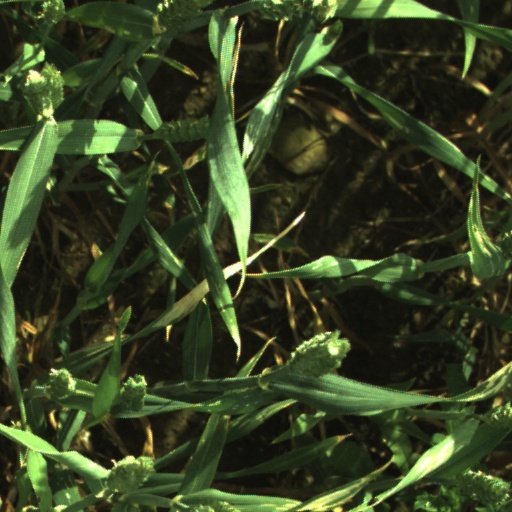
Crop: wheat